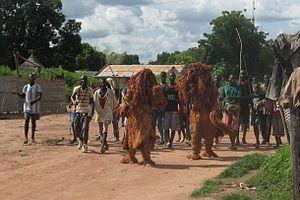
Les Mandingues sont un peuple d'Afrique de l'Ouest faisant partie des peuples Mandés.